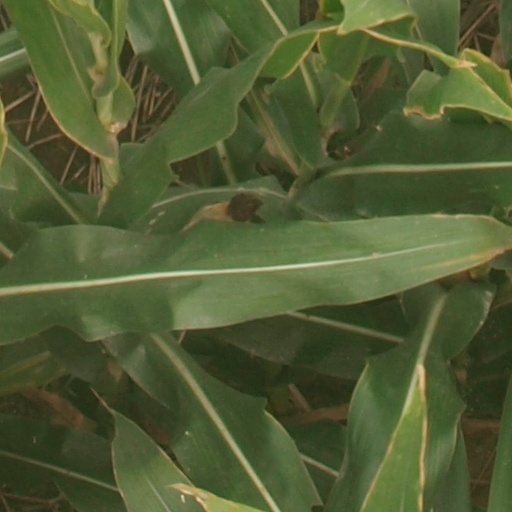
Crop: maize; corn